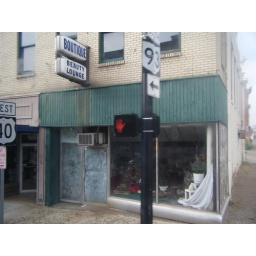
Boutique / Beauty Lounge / Christmas tree in window